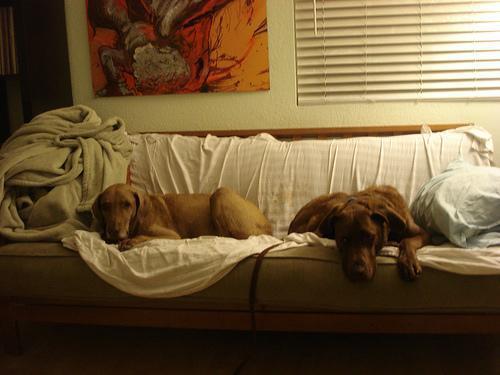
Chesapeake_Bay_retriever